Auriac, Pyrénées-Atlantiques

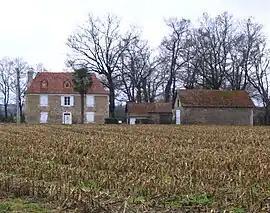
Bearnais house in Auriac

Auriac is a commune in the Pyrénées-Atlantiques department in the Nouvelle-Aquitaine region of south-western France.